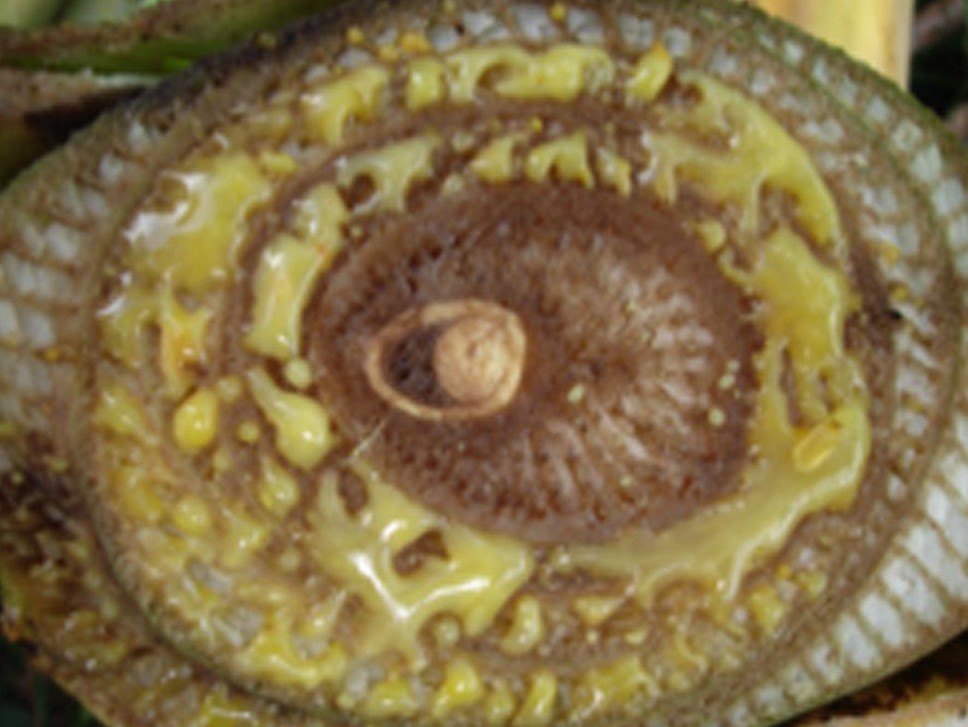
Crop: unknown
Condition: banana_panama_disease